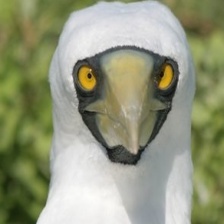
Species: MASKED BOOBY
Scientific name: SULA DACTYLATRA